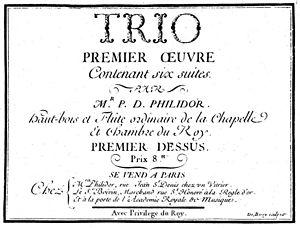
Pierre Danican Philidor est un compositeur et musicien français né le 22 août 1681 et mort le 1ᵉʳ septembre 1731.